Bijlmermeer

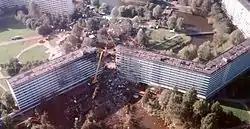
The Groeneveen and Klein-Kruitberg complexes after the crash of El Al Flight 1862

The Bijlmermeer was originally the name of a lake. In the early 17th century, more agricultural land was needed near Amsterdam. The grain imports from countries at the Baltic Sea became more expensive. So it was decided to drain the Bijlmermeer to increase domestic grain production. Land reclamation began in the 1620s. By 1626 it was transformed into a polder.